Anarchism in Switzerland

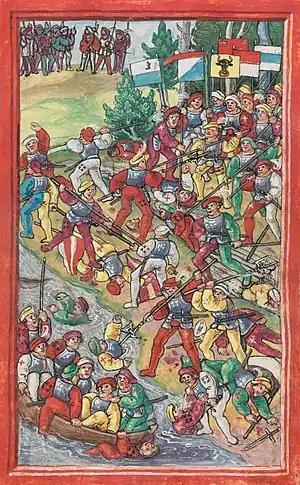
The Battle of Hard, one of the battles of the Swabian War, which resulted in the "de facto" independence of the Swiss Confederacy

In August 1291, an alliance was formed between the cantons of Uri, Schwyz and Unterwalden, establishing the Swiss Confederacy with imperial immediacy, which allowed for the territory's autonomy from the Holy Roman Empire. During the growth of the Old Swiss Confederacy throughout the 14th and 15th centuries, it continued to assert its autonomy through a number of conflicts against noble houses such as the Habsburgs and the Burgundians, eventually achieving "de facto" independence from the empire after its victory in the Swabian War, which exempted the Confederacy from the decisions of the Imperial Diet. In its place, the Swiss Confederacy established the Federal Diet, a regular meeting of cantonal delegates with only limited powers. The Diet was the only form of federal authority in Switzerland and the cantons remained essentially sovereign.